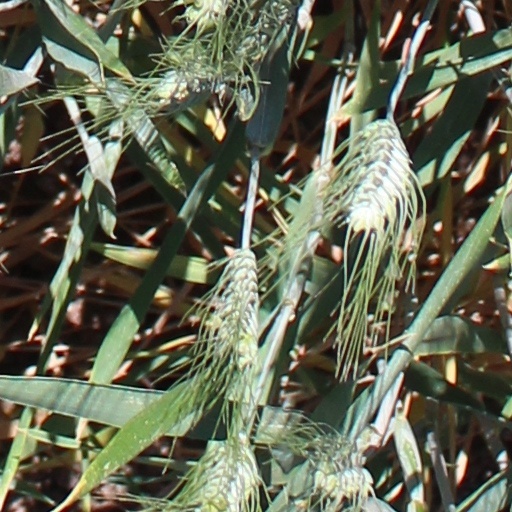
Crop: wheat